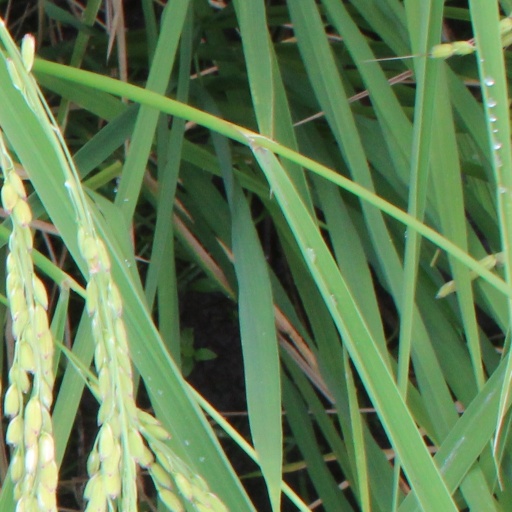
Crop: rice